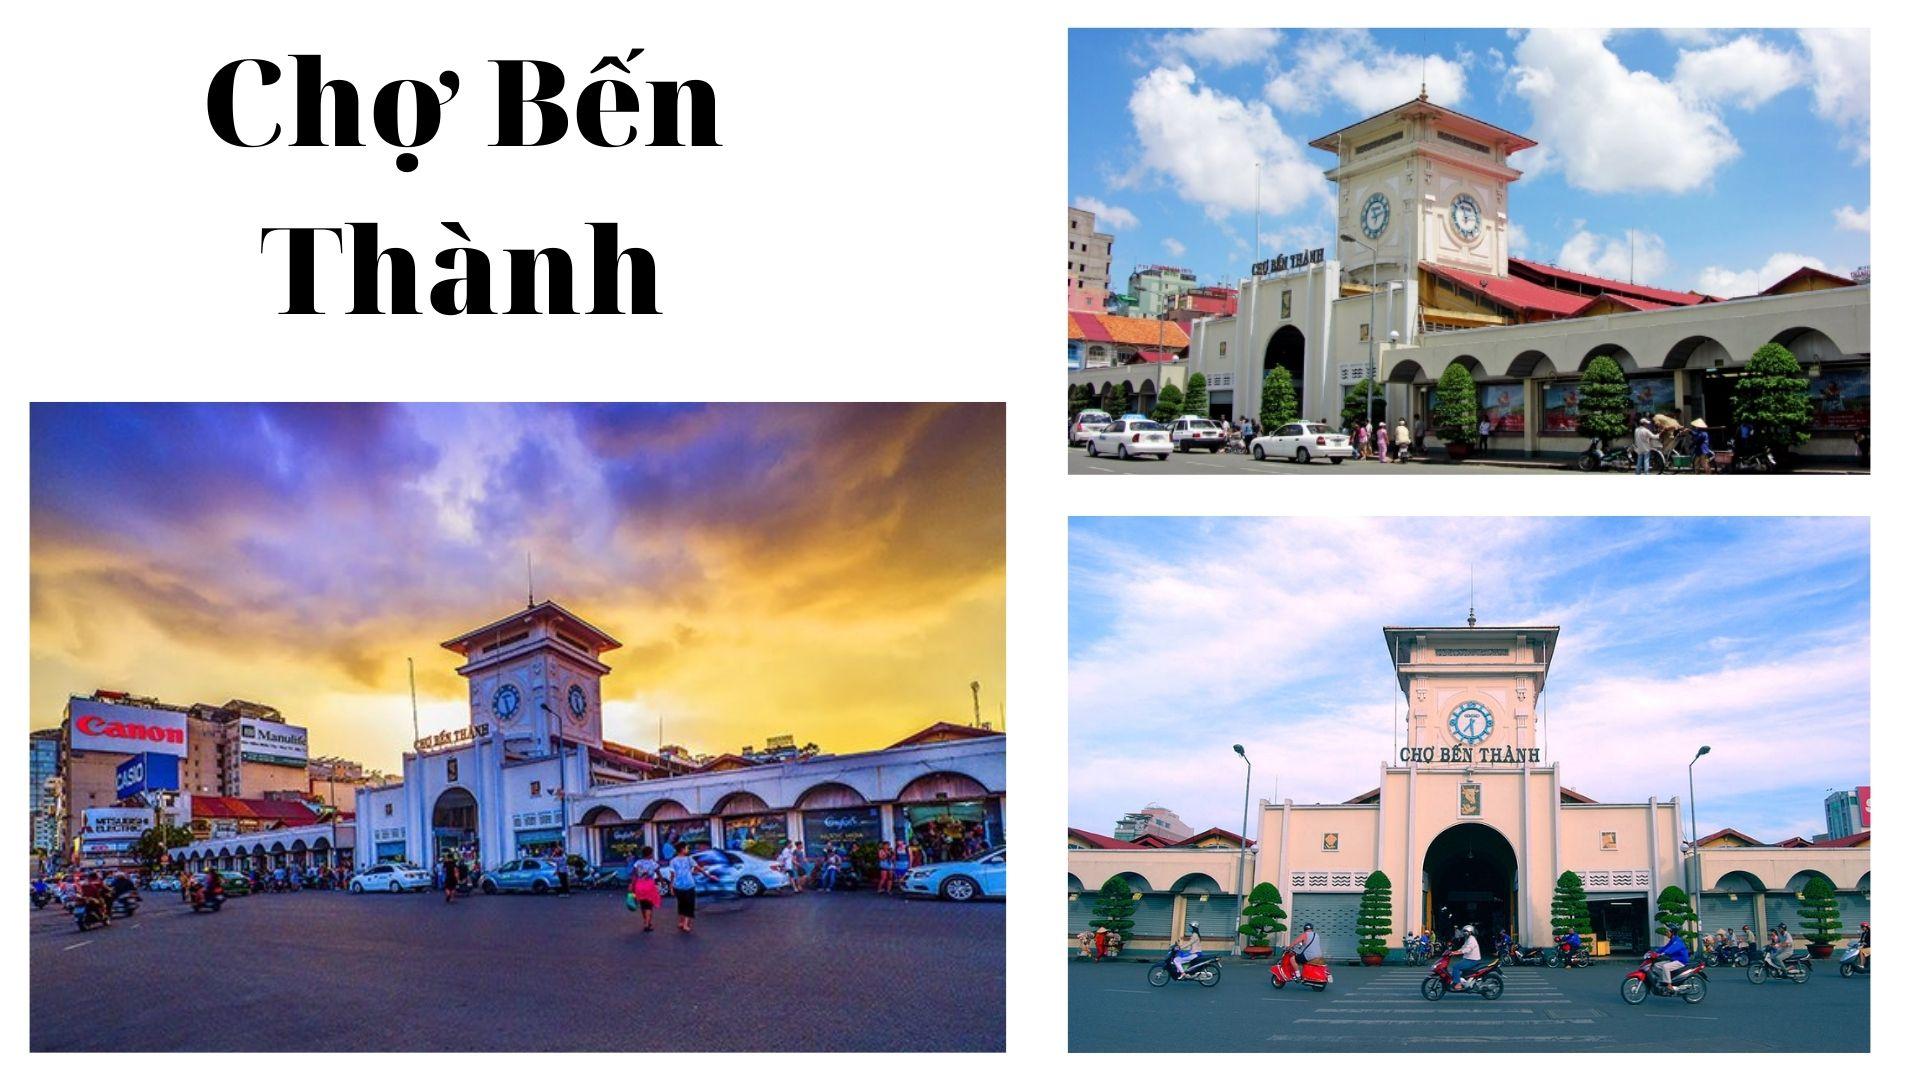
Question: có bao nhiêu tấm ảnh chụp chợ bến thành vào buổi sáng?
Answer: có hai tấm ảnh chụp chợ bến thành vào buổi sáng